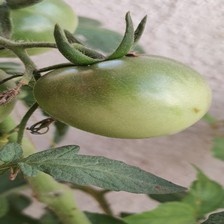
Label: tomato